The Edge

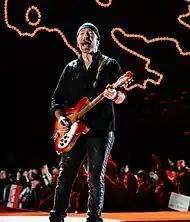
The Edge singing backing vocals into a headset microphone in 2019 while playing a Rickenbacker

The Edge provides the backing vocals for U2. Their 1983 live album and video release, "Under a Blood Red Sky" and "" are good reference points for his singing (as are the live DVDs from the Elevation Tour, "" and ""). For example, he sings the chorus to "Sunday Bloody Sunday" (Bono harmonises on the final 'Sunday'). U2 used this tradeoff technique later in "Bullet the Blue Sky" as well. His backing vocals are sometimes in the form of a repeated cry; examples of songs that use this approach include "Beautiful Day", "New Year's Day" and "Stay (Faraway, So Close!)". Another technique he uses in his backing vocals is the falsetto, in songs such as "Stuck in a Moment You Can't Get Out Of", "Sometimes You Can't Make It on Your Own", "A Man and a Woman", "The Wanderer", live versions of "The Fly", and "Window in the Skies".